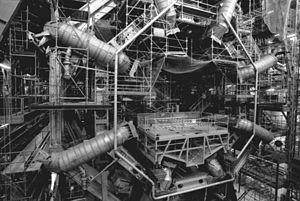
CERN: ATLAS et le Microcosme